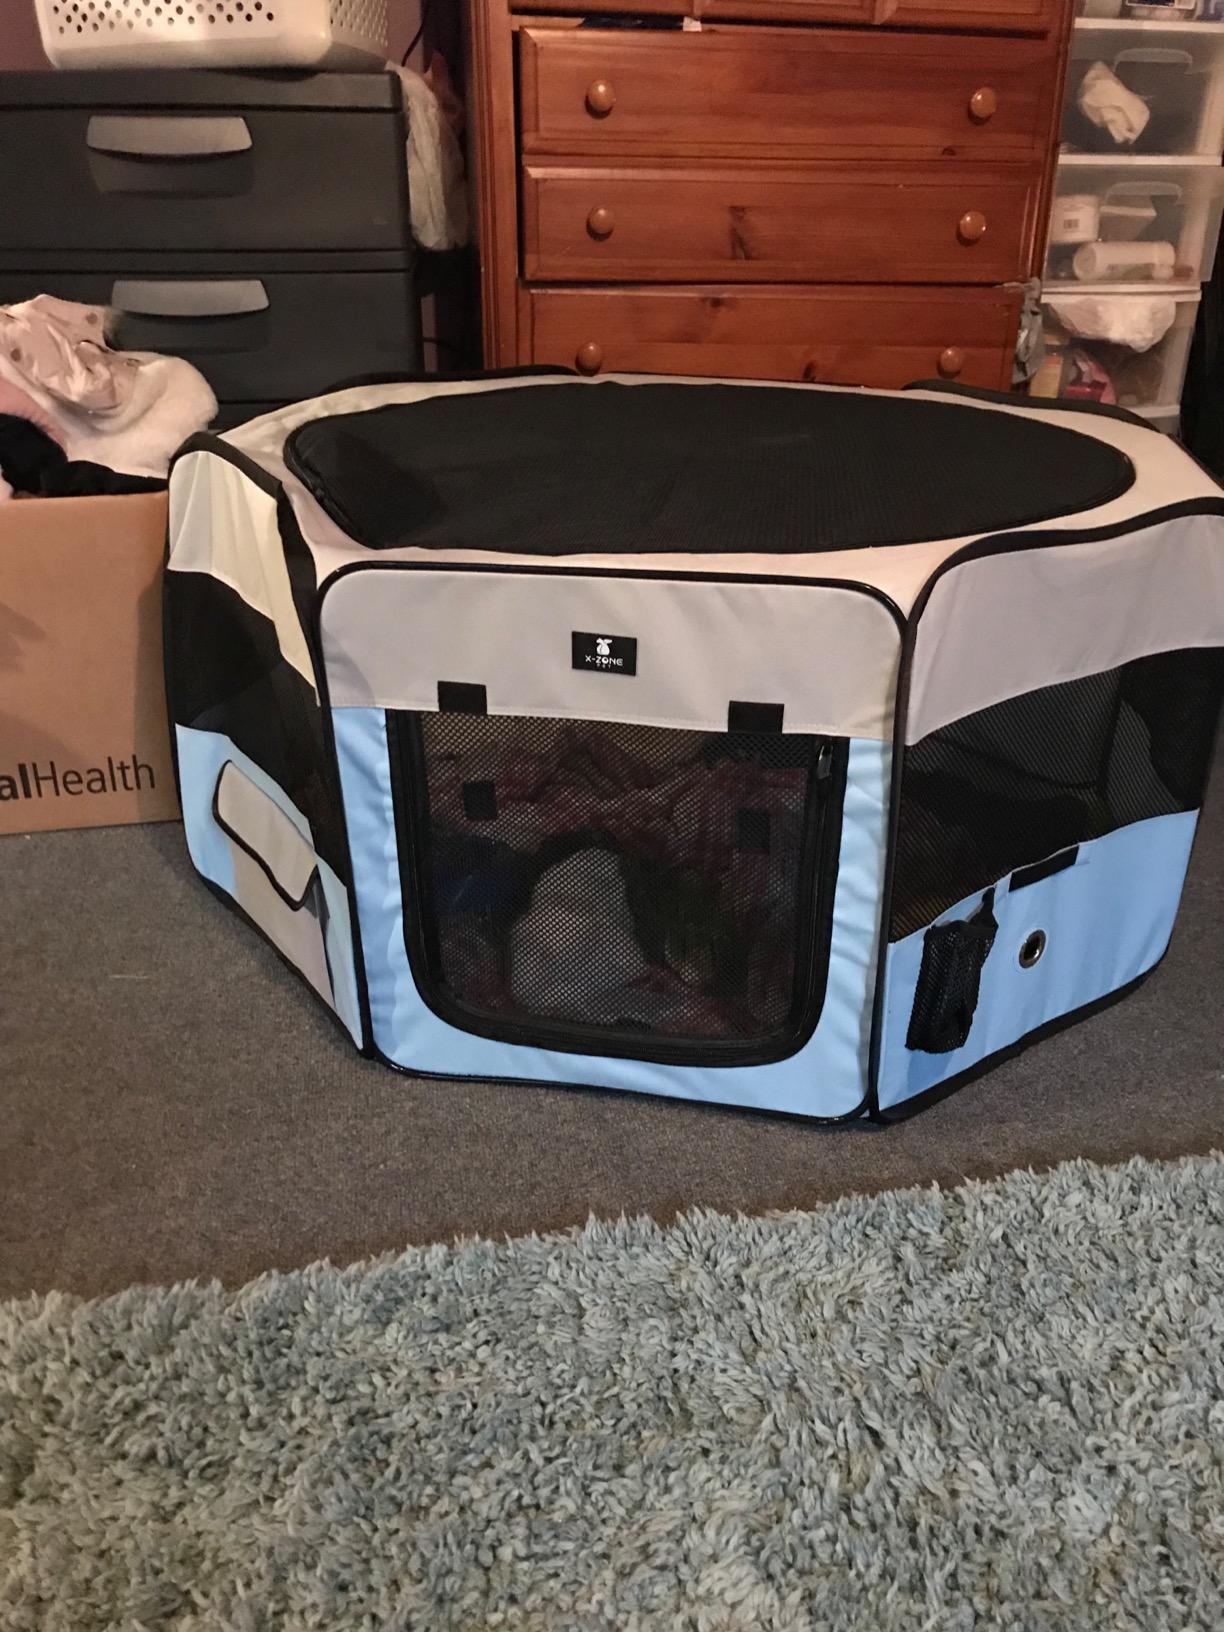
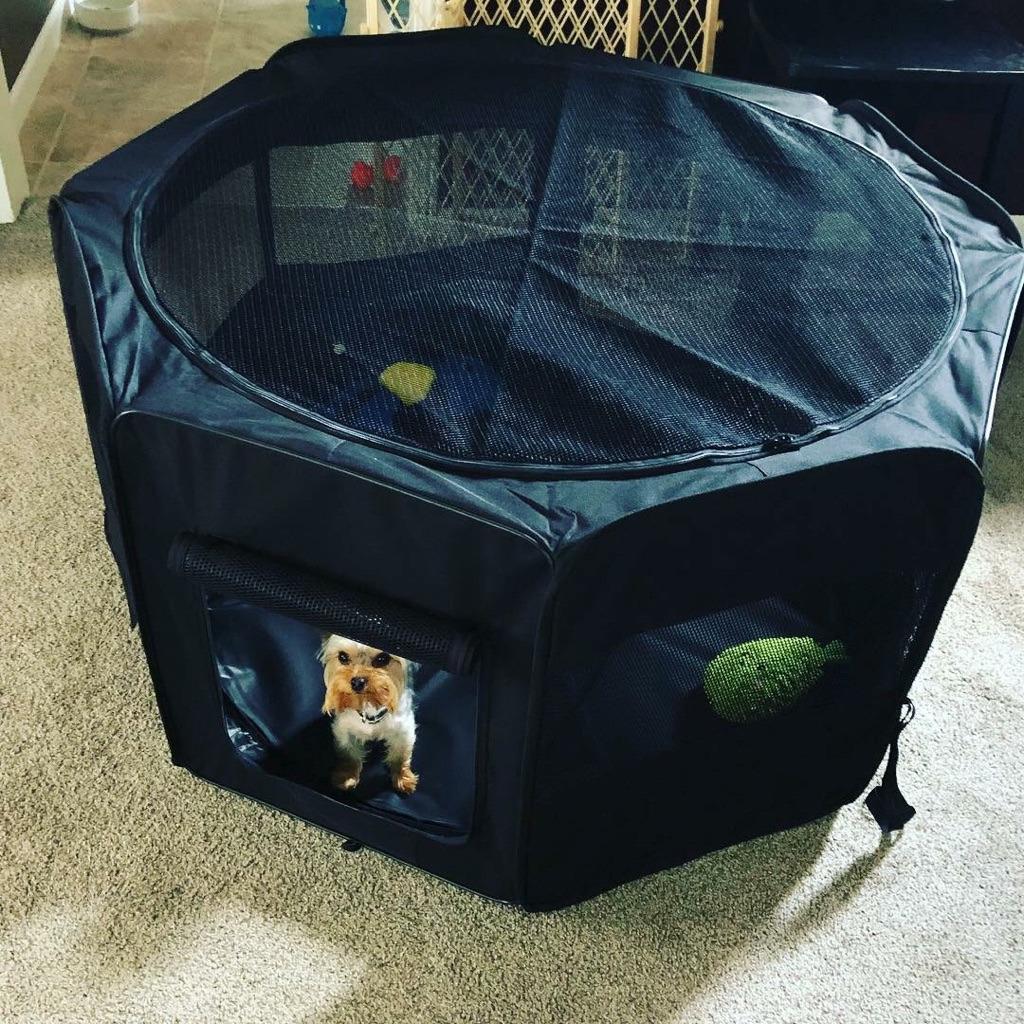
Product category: items_kennel
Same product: no